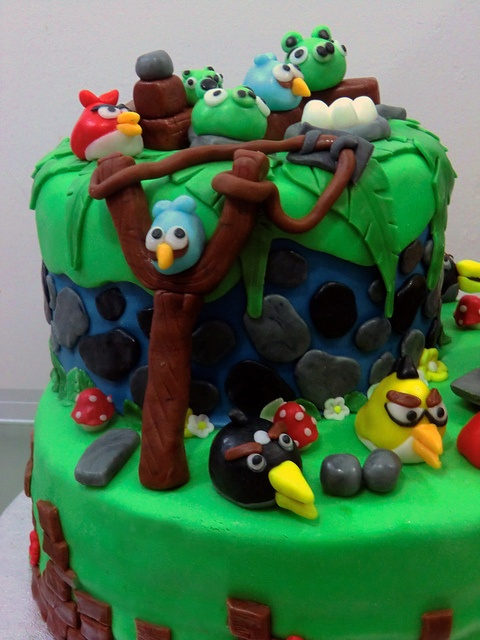
A fancy green cake covered in Angry Birds.
a decorated green and brown cake on a table
a big cake with some decorations on it
A green cake with angry bird characters sitting on it.
Green layer cake, heavily decorated with cartoon figures.